SS Columbia (Tokyo DisneySea)

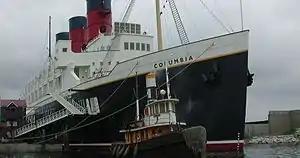
SS "Columbia"

SS "Columbia" is a representation of a passenger ship in the Japanese theme park Tokyo DisneySea. It is located in the 'New York Harbor' section of the American Waterfront in the park. The ship was designed as a recreation of a 20th-century steam-powered ocean liner.